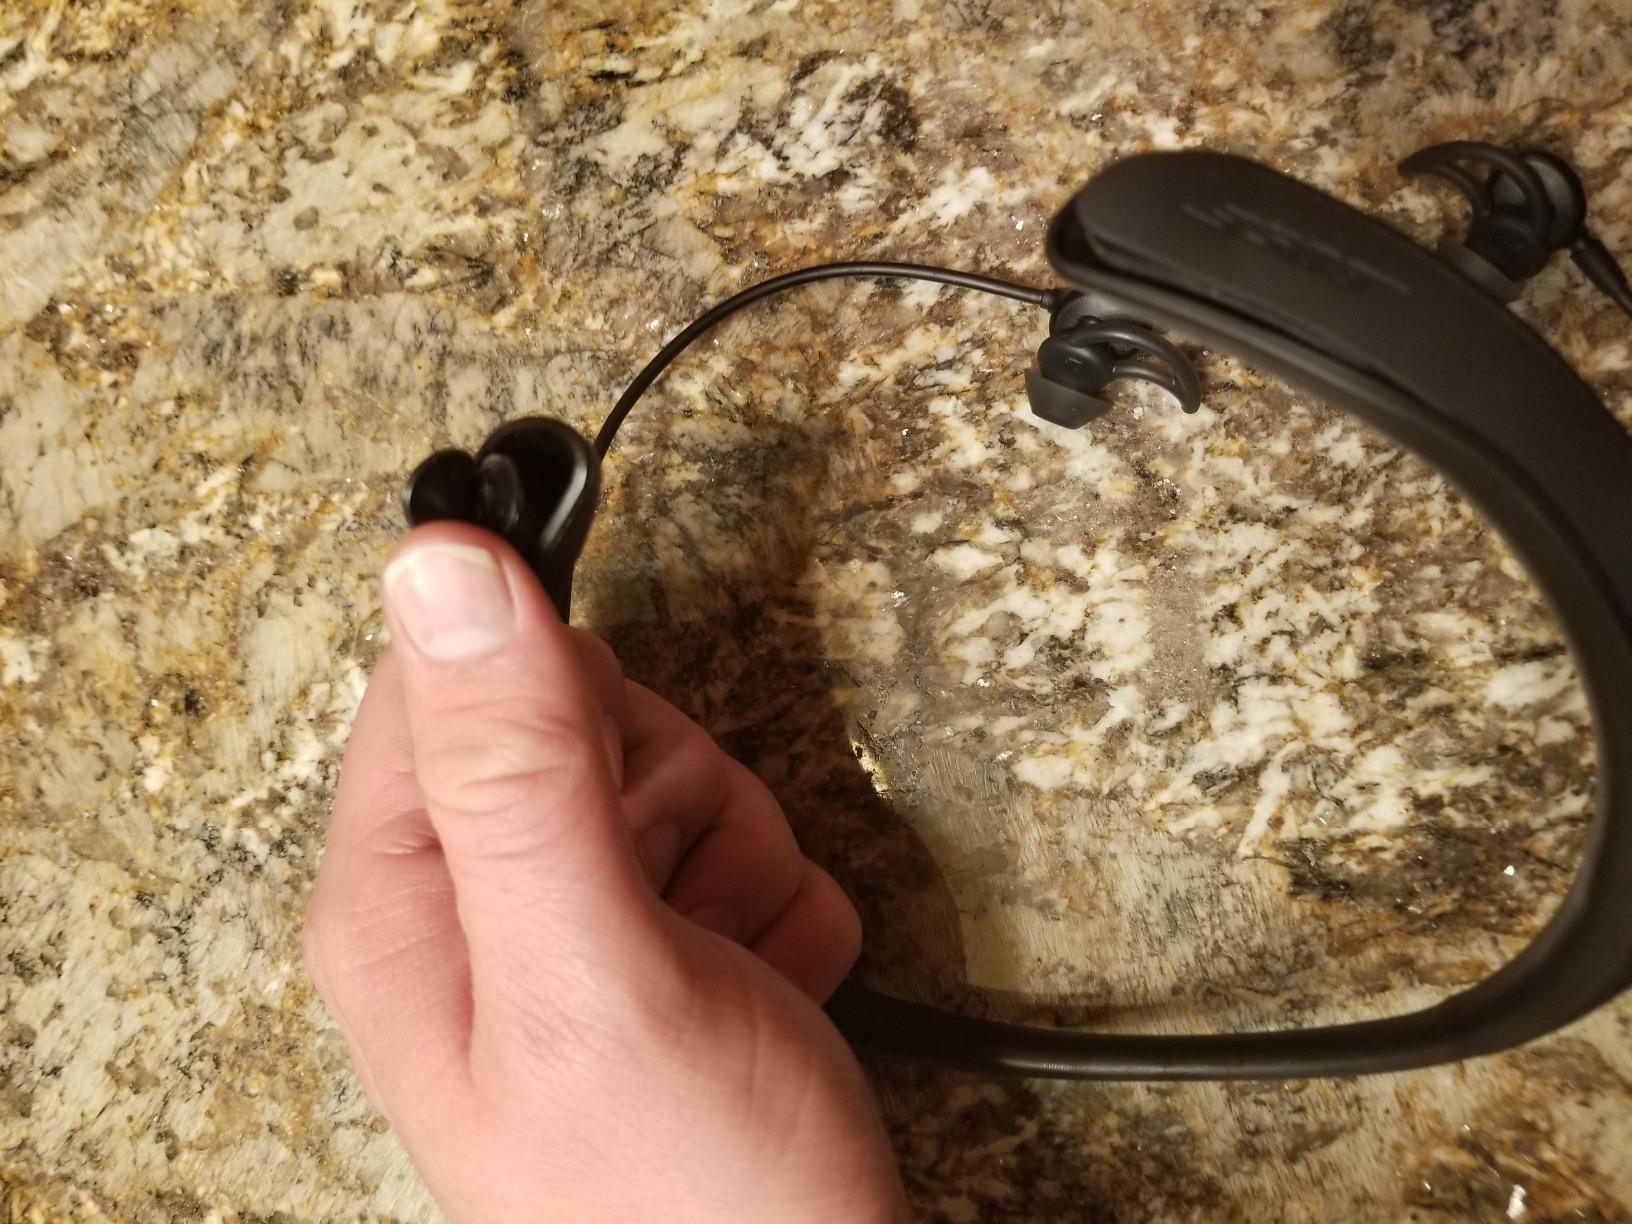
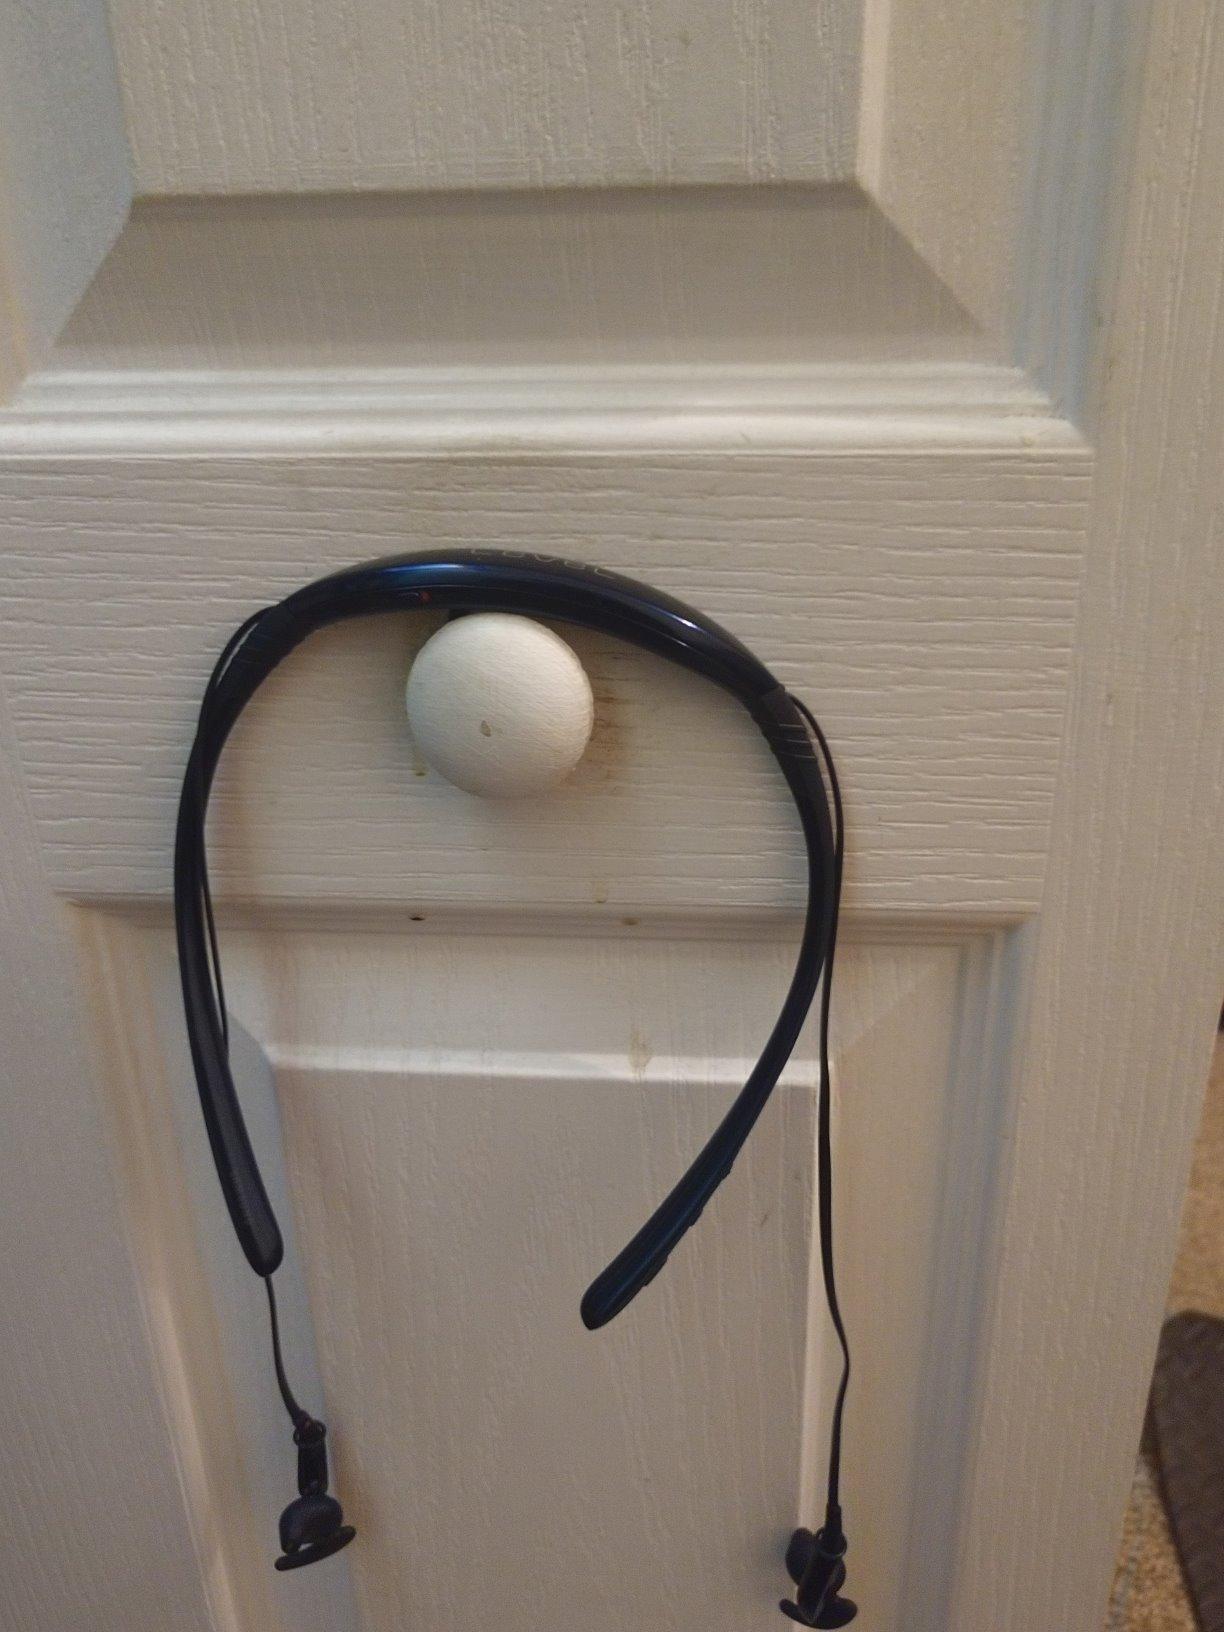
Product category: headphones
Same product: no